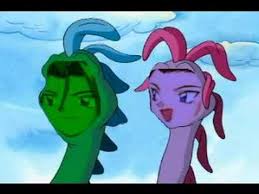
Portrait style: Cartoon Portrait